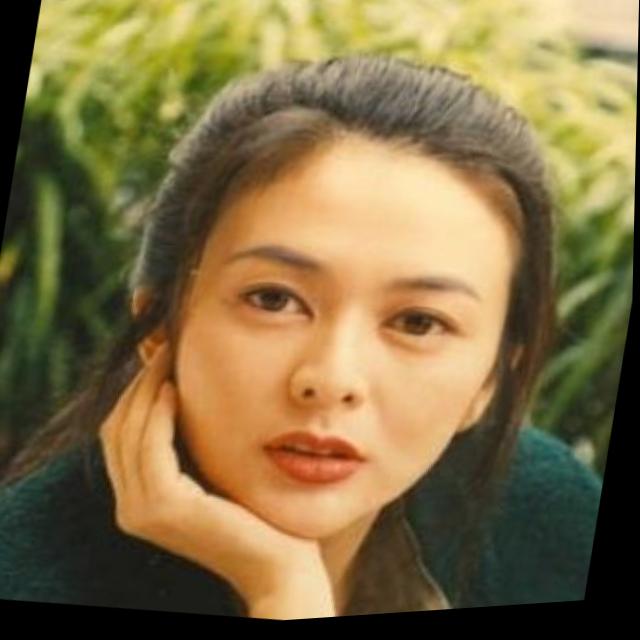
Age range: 21-44